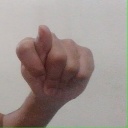
अक्षर: ट